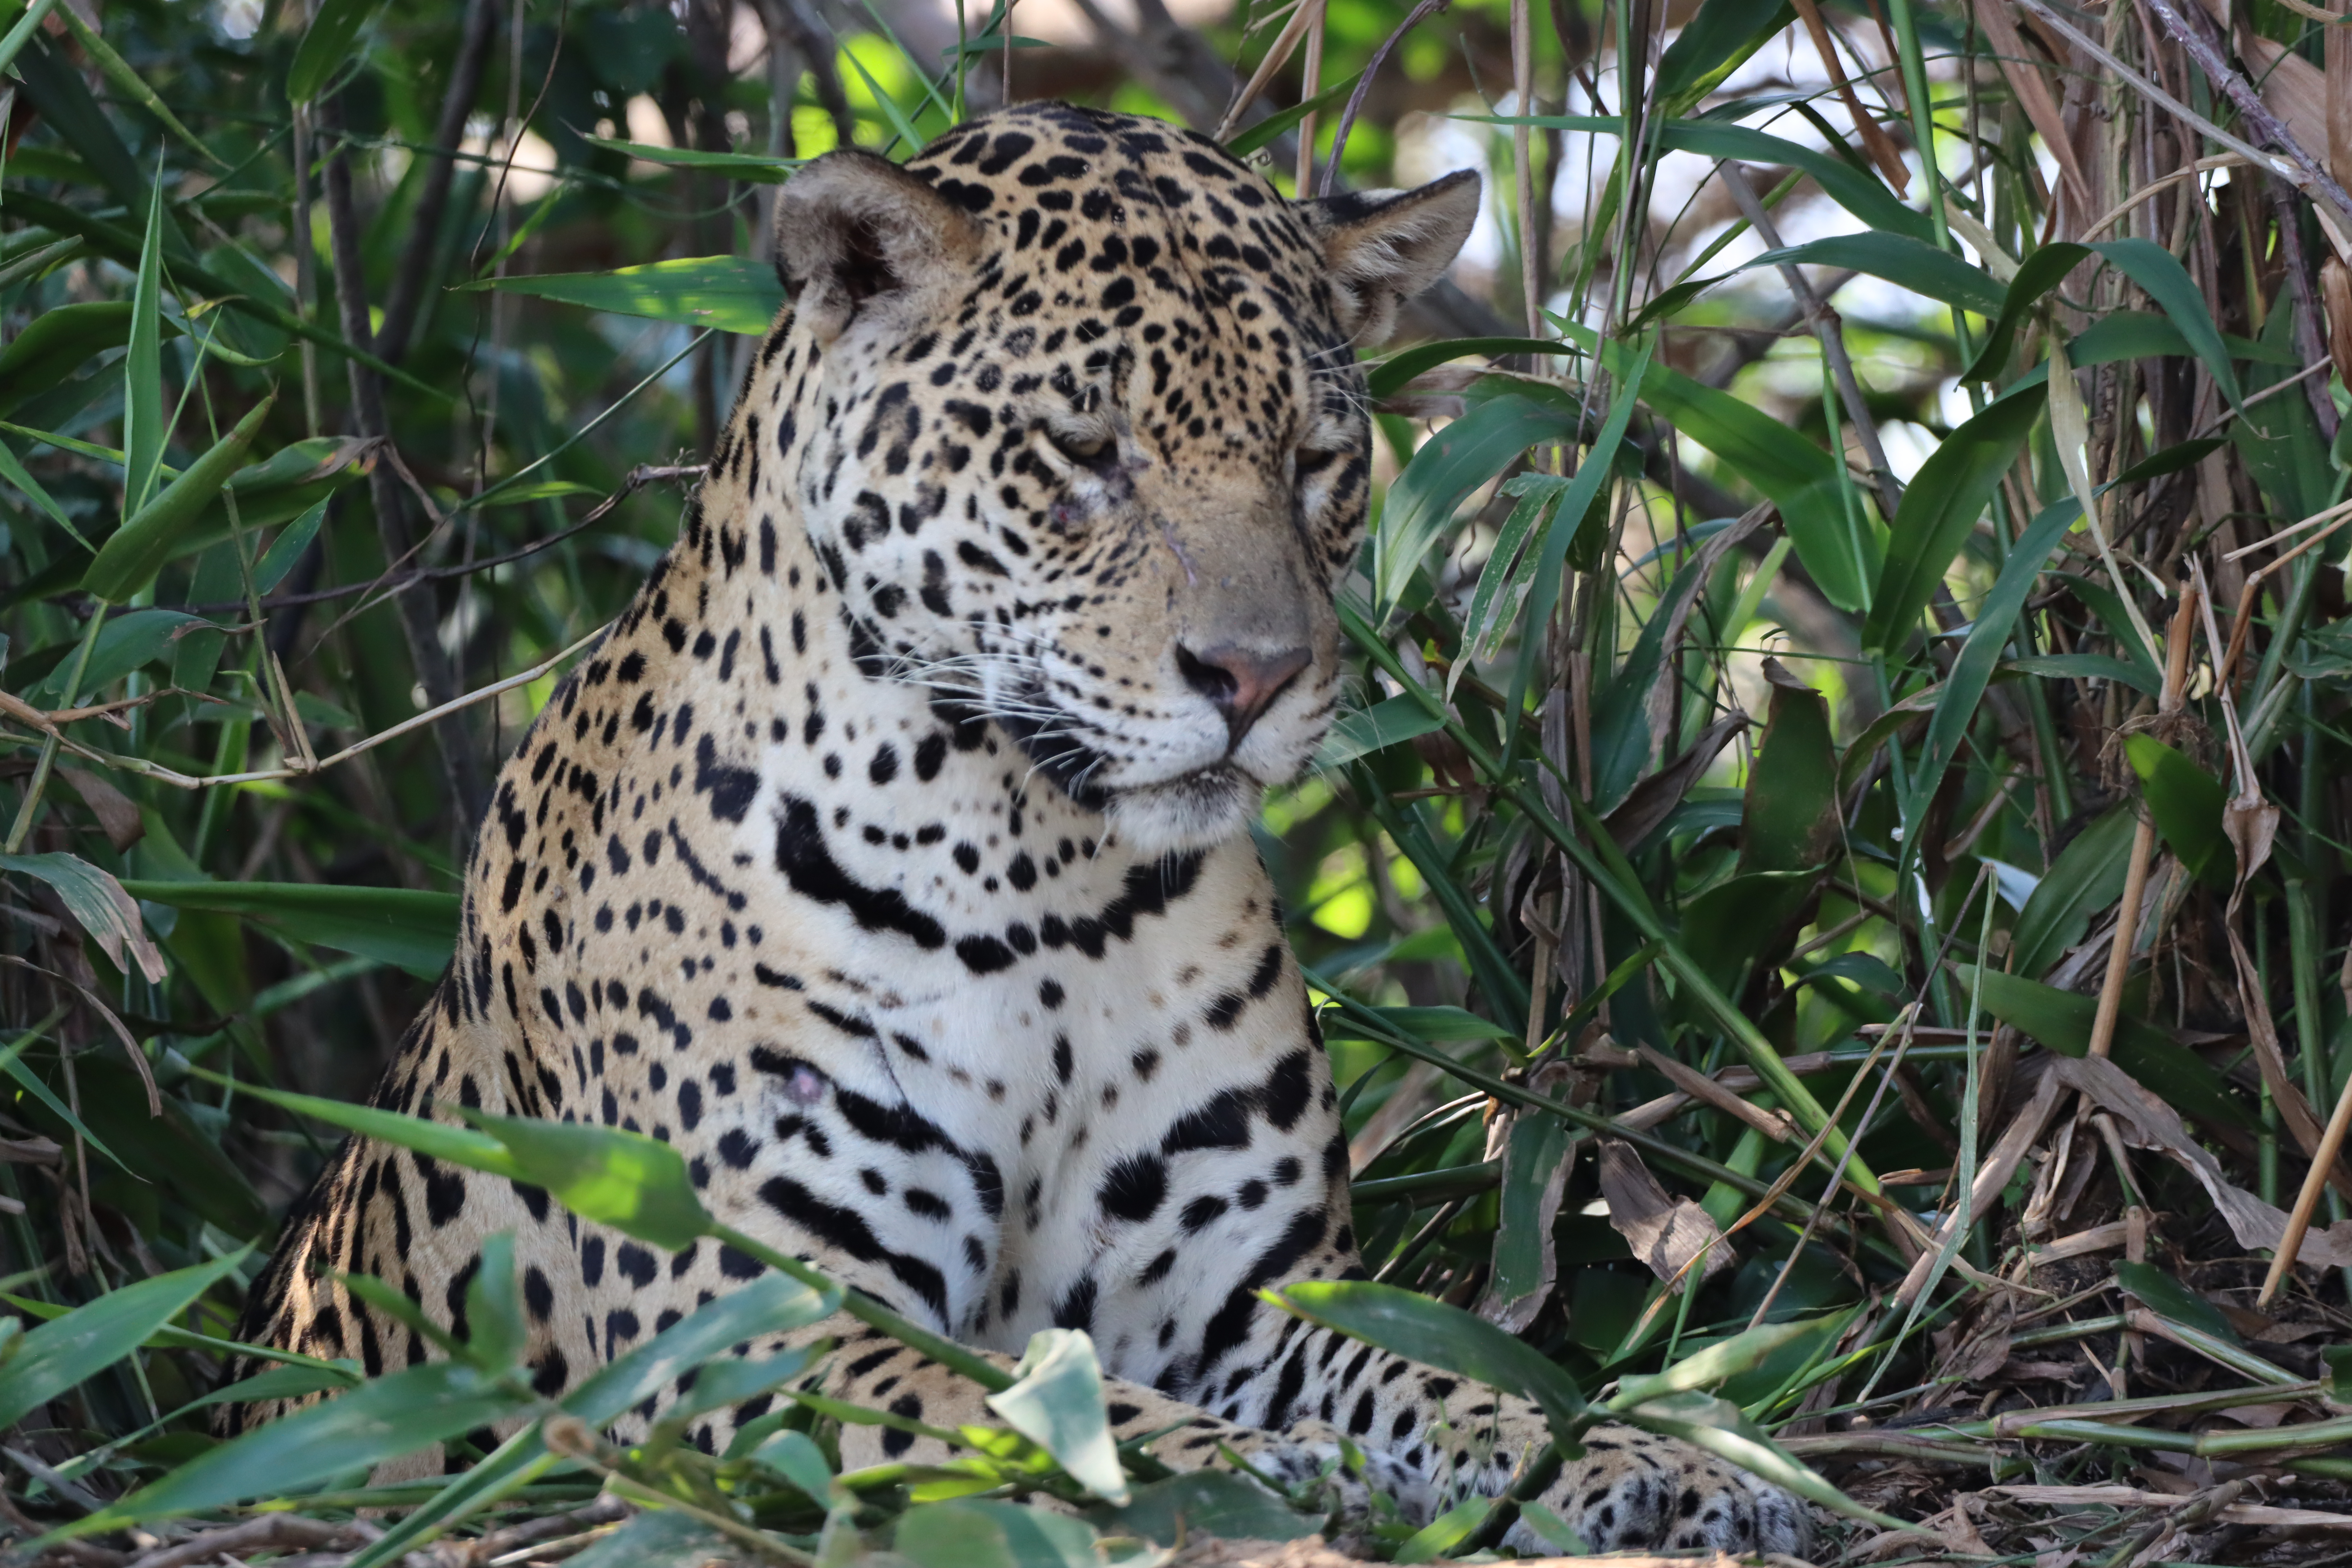
Jaguar: Kamaikua